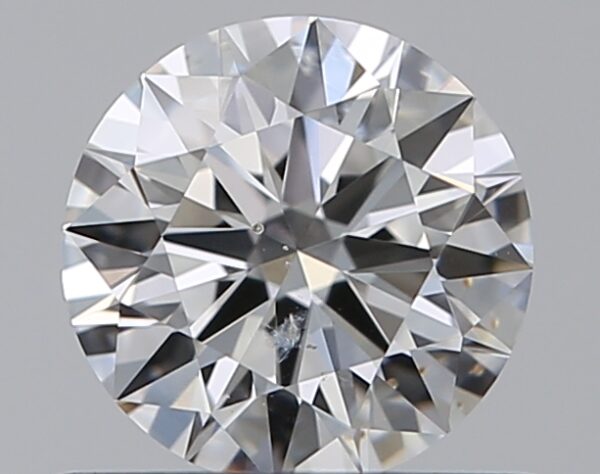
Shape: round
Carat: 0.5
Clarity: SI2
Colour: F
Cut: EX
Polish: EX
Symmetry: EX
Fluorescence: F
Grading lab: GIA
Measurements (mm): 5.16 x 5.18 x 3.11